George Willmot

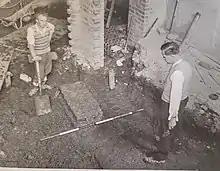
George F Willmot excavating at Davygate in 1958

Academically, Willmot undertook important and pioneering work on Bronze Age beakers that was never fully published as well as directing numerous excavations of prehistoric sites in Britain and Ireland. In 1963, Willmot excavated All Saints' Church (High Ousegate, York).